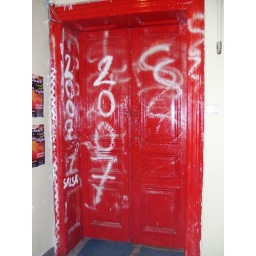
Different door and different party in the barely standing party house (but with elevator)